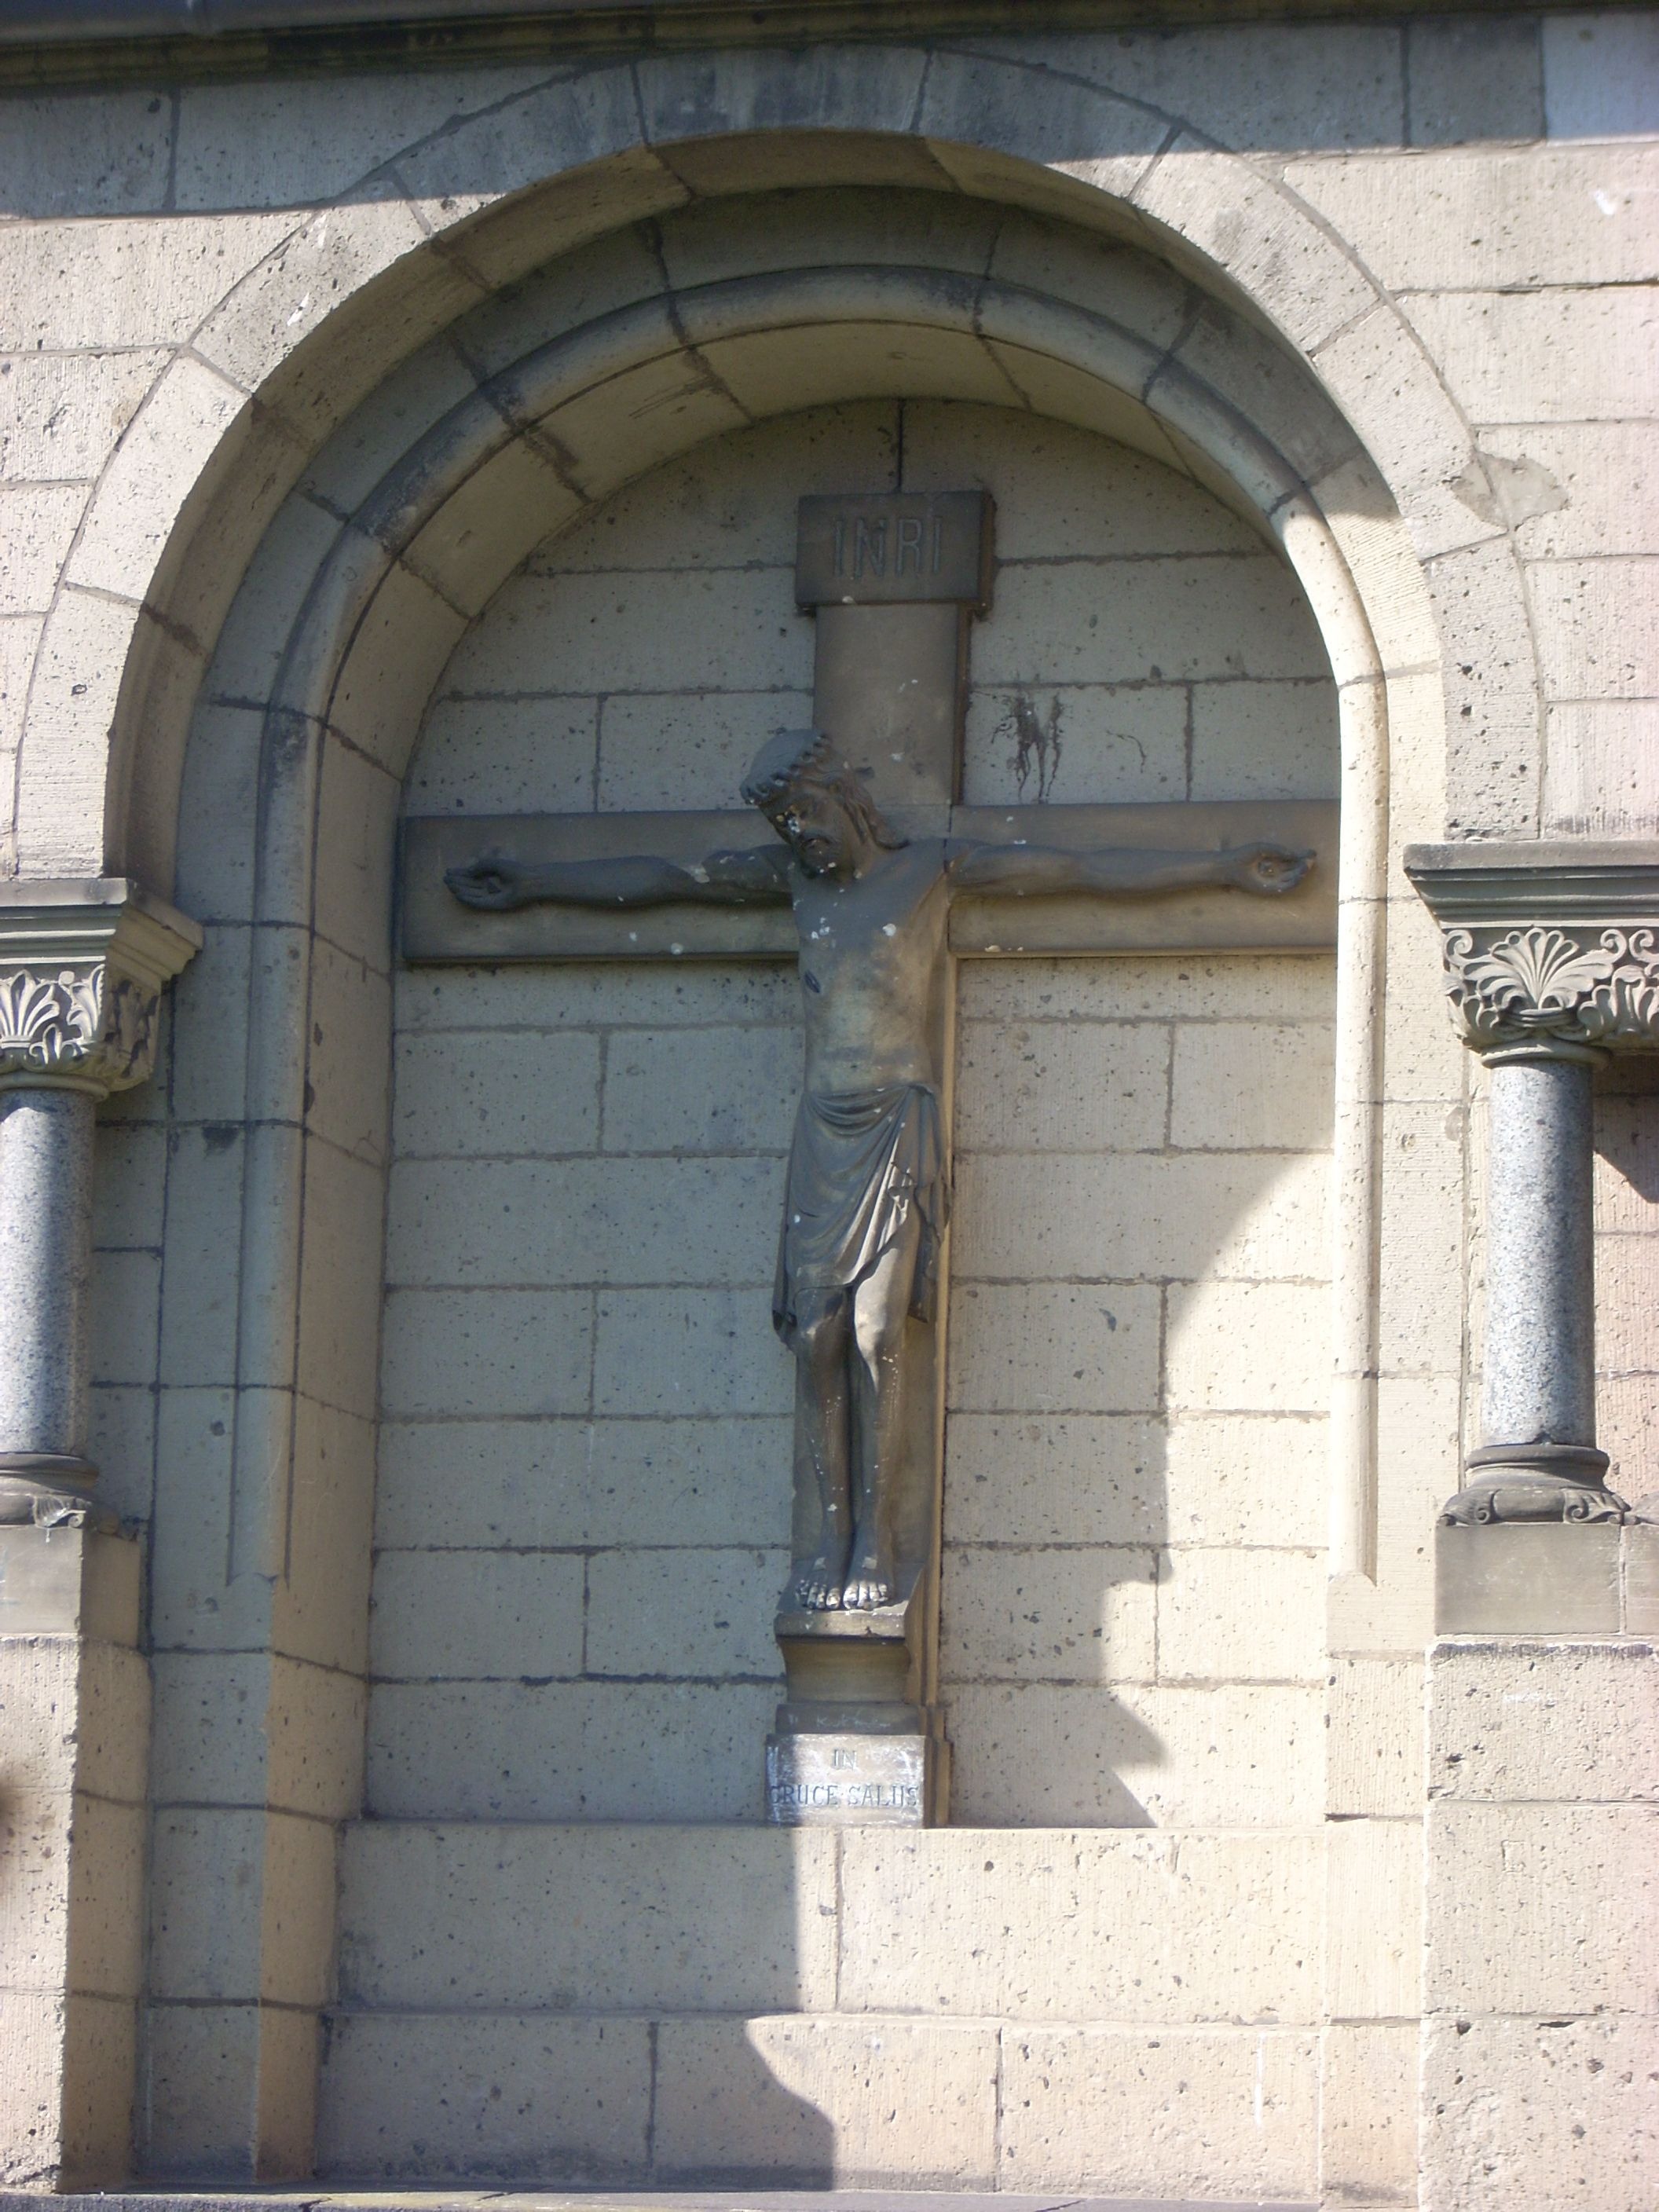
architecture, structure, window, building, wall, monument, statue, arch, facade, church, cross, door, sculpture, memorial, faith, jesus, carving, brickwork, god, stone carving